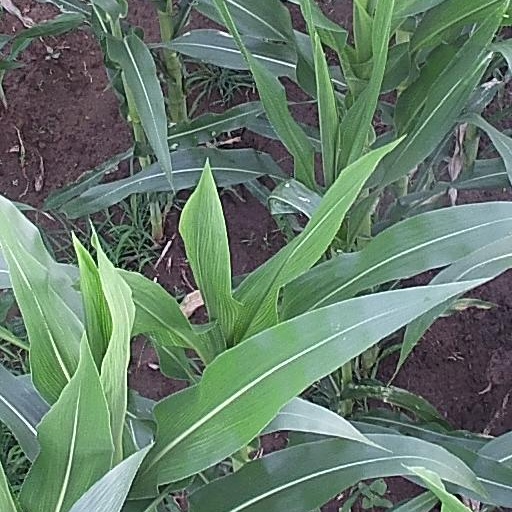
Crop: maize; corn